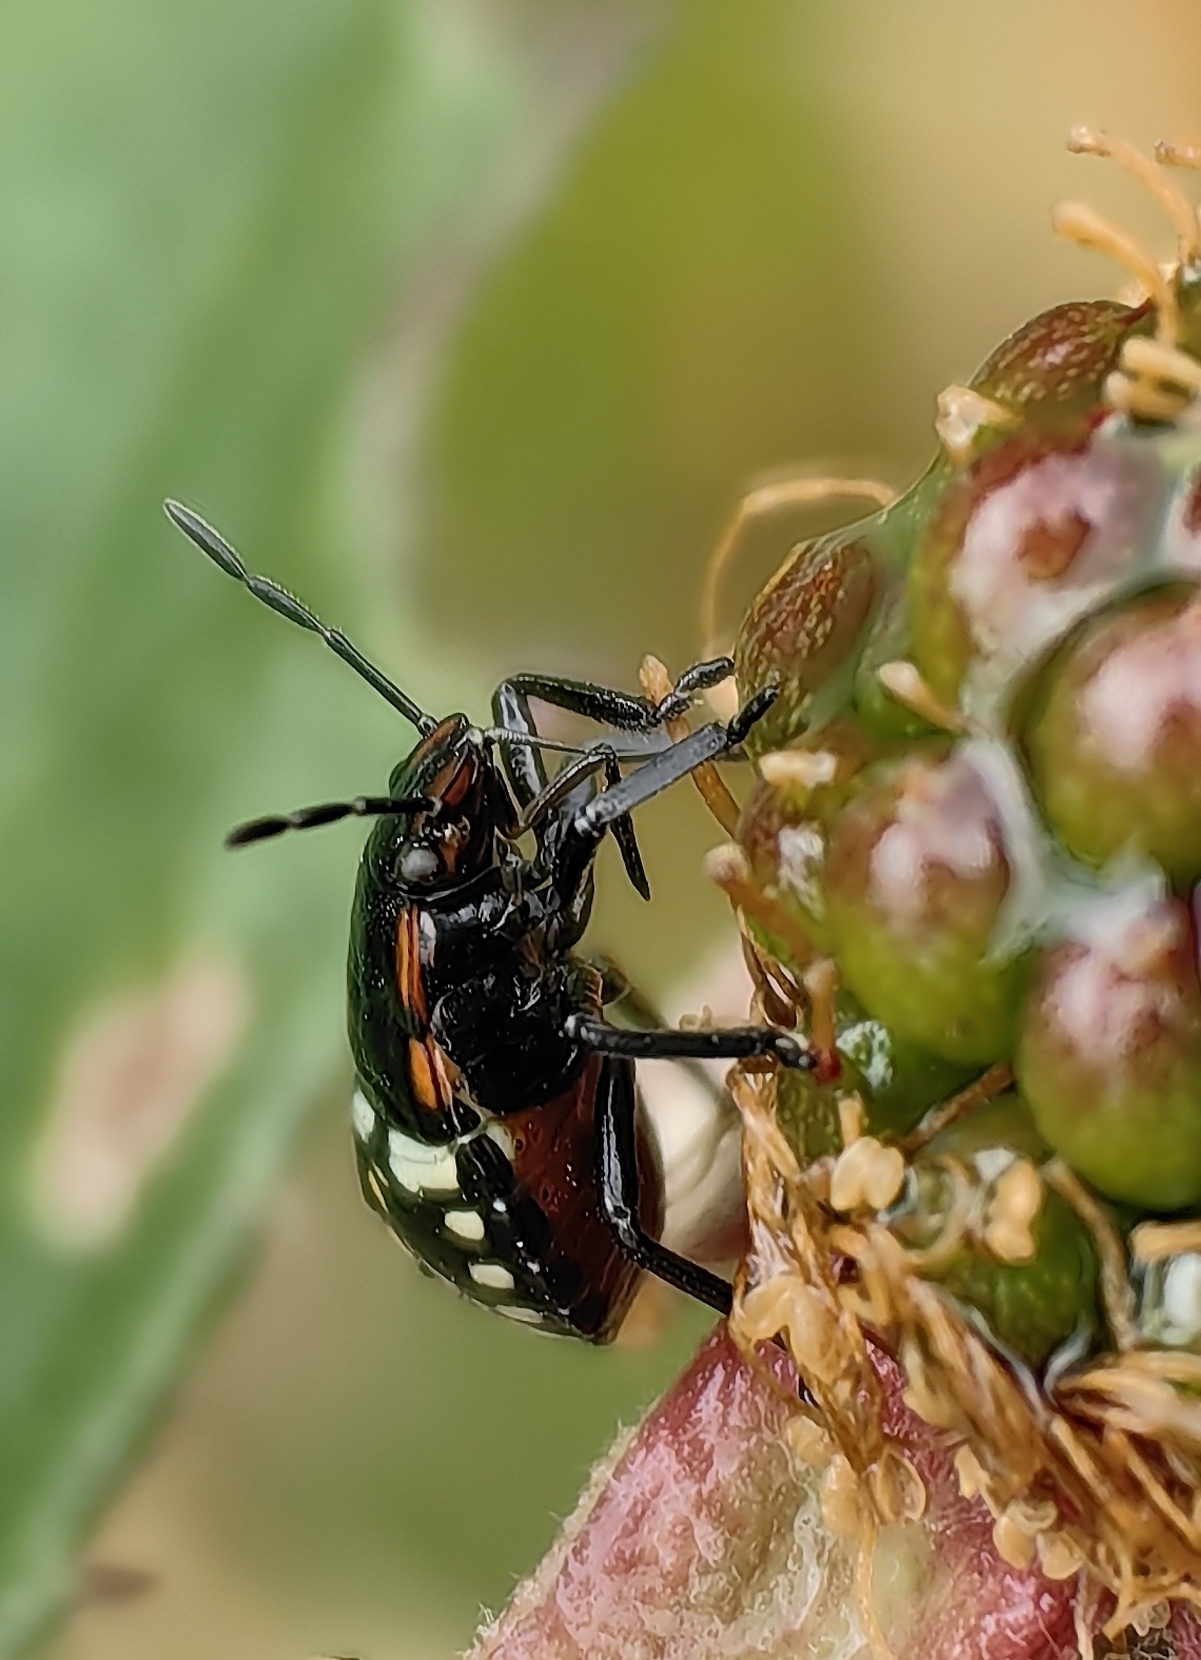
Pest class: stink_bug